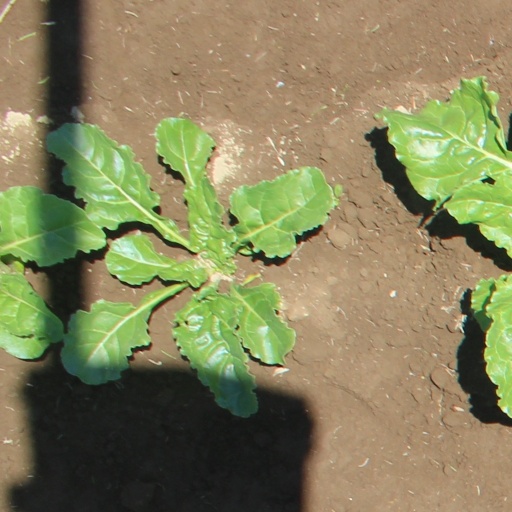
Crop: sugar beet